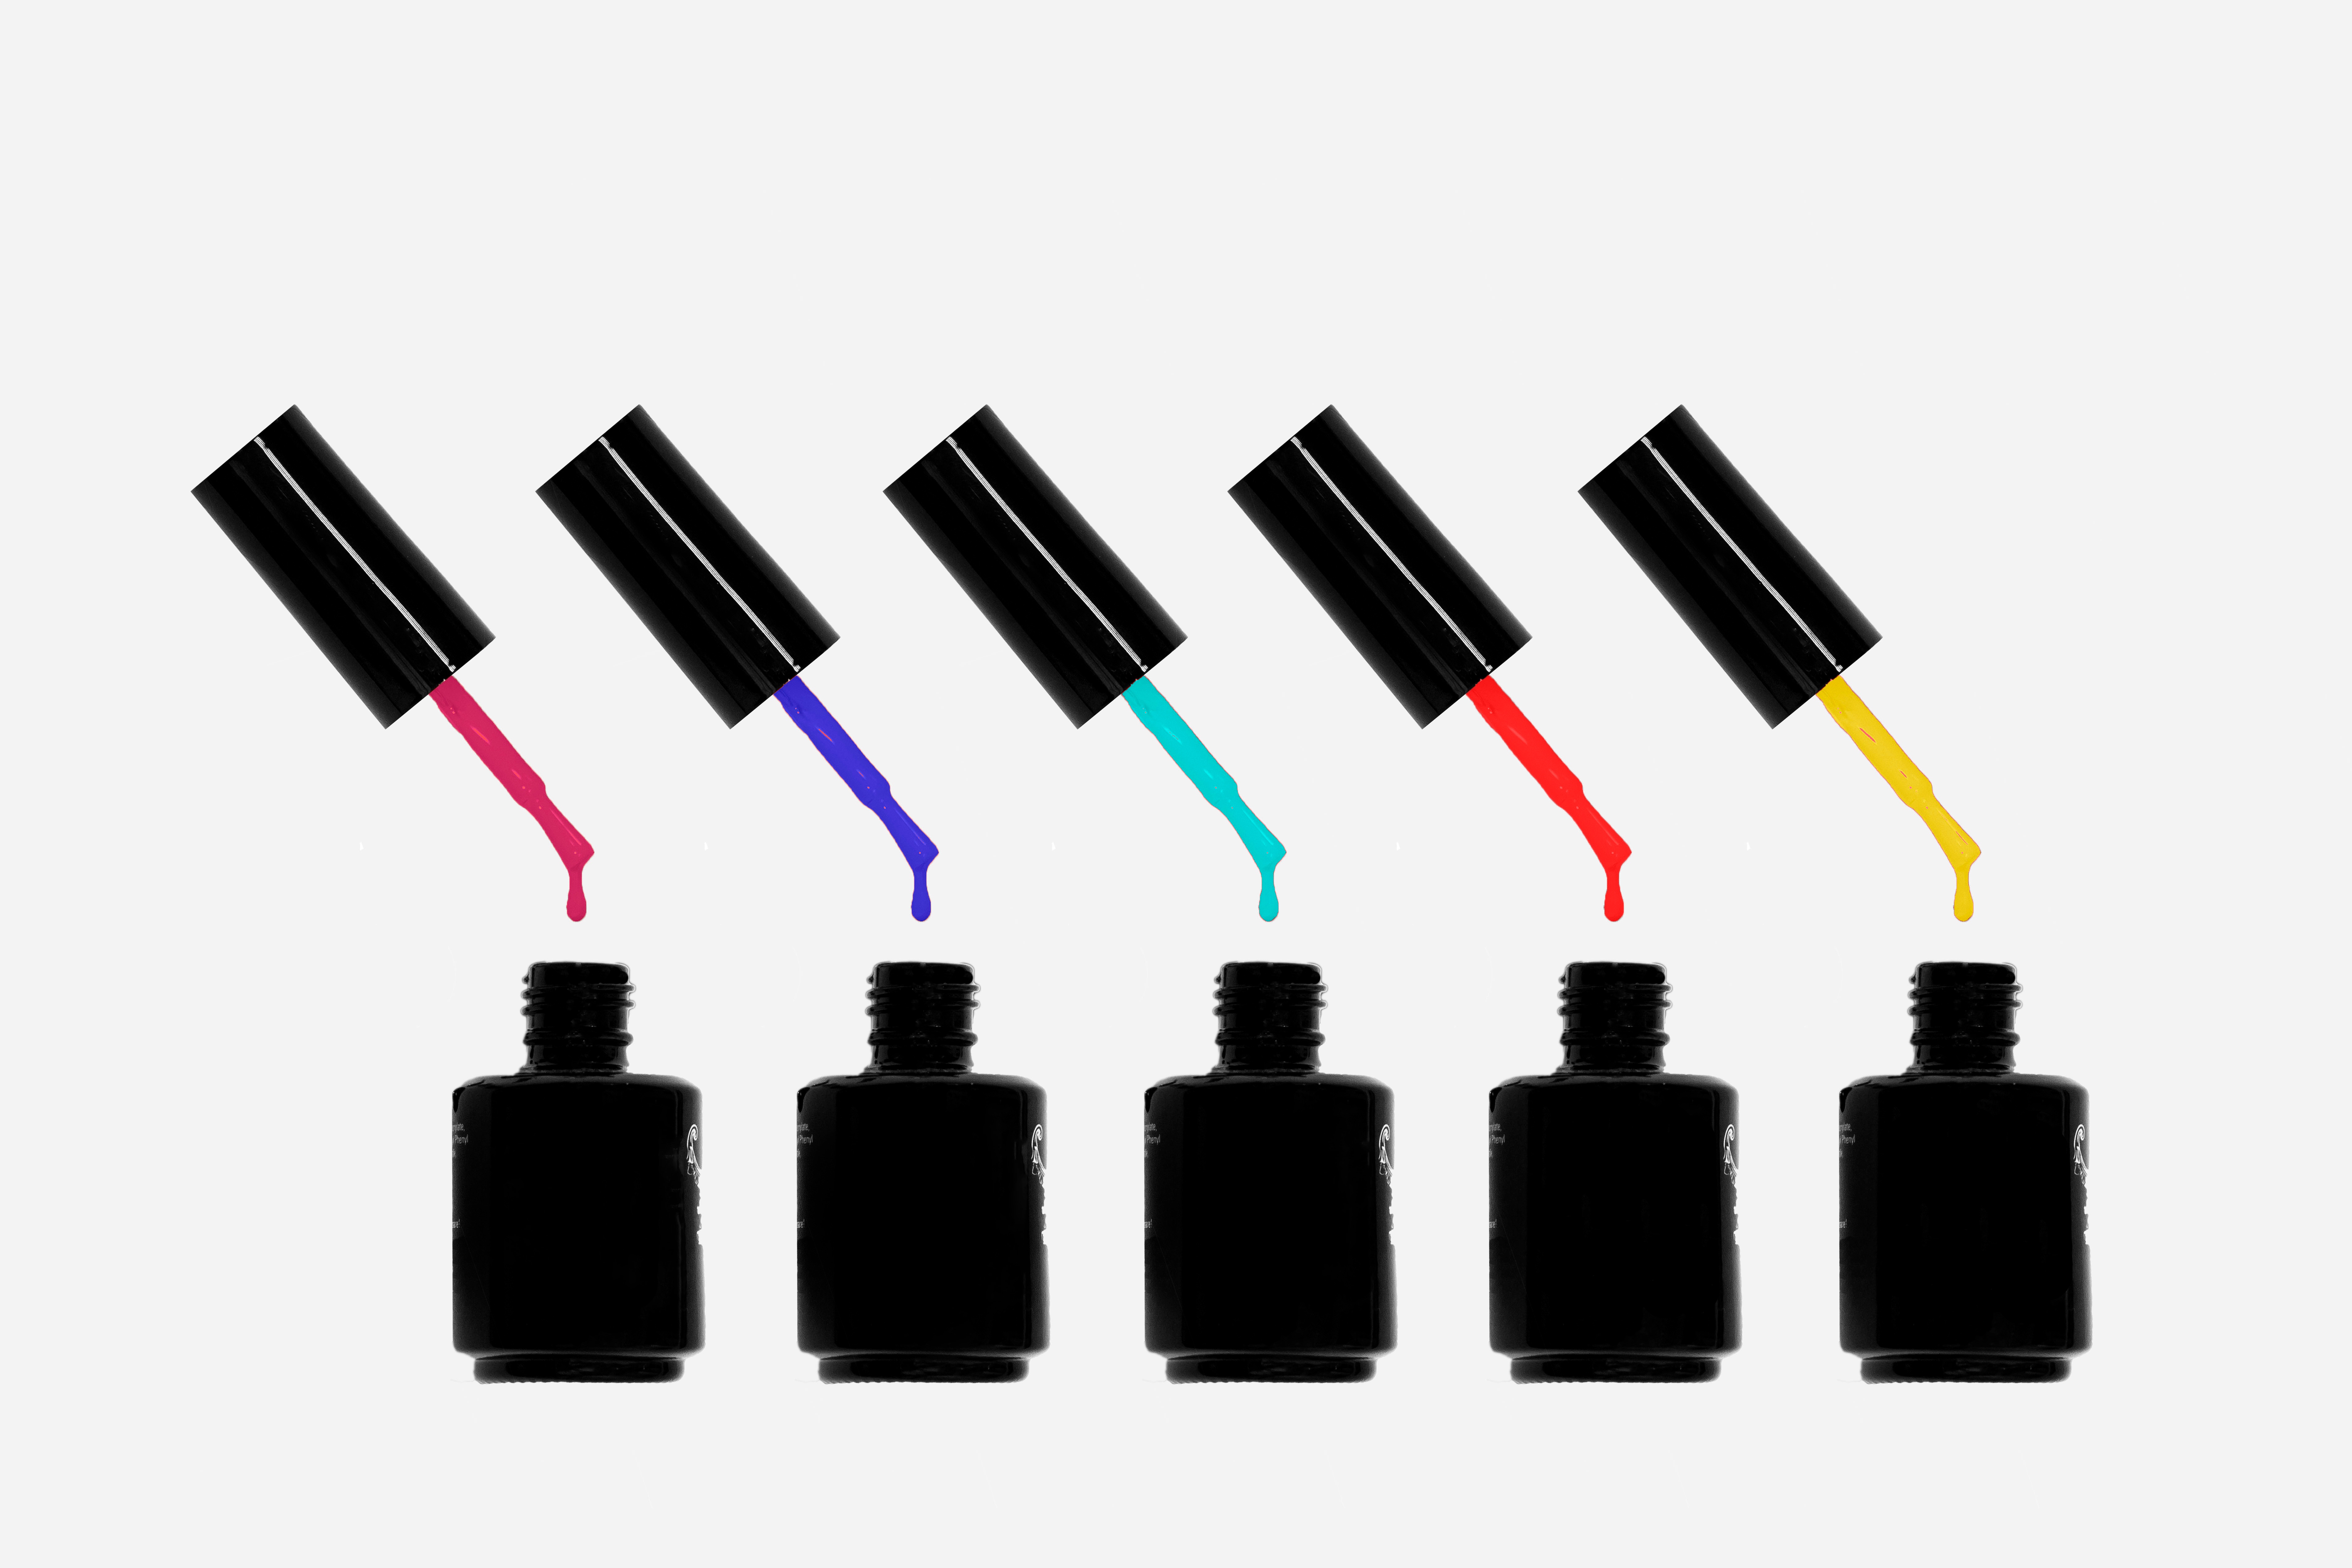
technology, cable, product, electronic device, electronics accessory